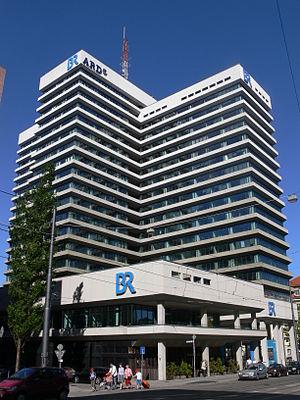
Le Bayerischer Rundfunk est un organisme de droit public basé à Munich, membre de l'ARD.